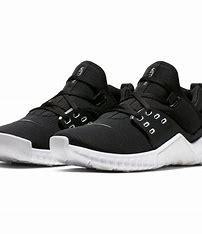
Brand: Nike
Model: Free X Metcon 2